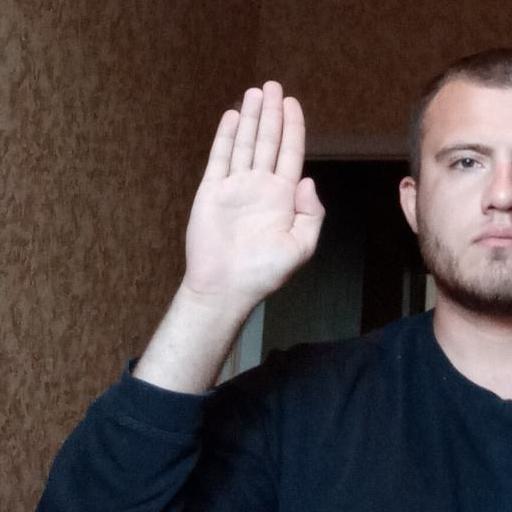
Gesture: stop